Snowy owl

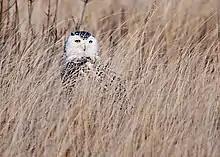
Snowy owls often seek out grassy and open habitats year around.

The snowy owl is typically found in the northern circumpolar region, where it makes its summer home north of latitude 60° north though sometimes down to 55 degrees north. However, it is a particularly nomadic bird, and because population fluctuations in its prey species can force it to relocate, it has been known to breed at more southerly latitudes. Although the total breeding range includes a little over , only about have a high probability of breeding, i.e. breeding at no more than 3–9-year intervals. Snowy owls nest in the Arctic tundra of the northernmost stretches of Alaska, Northern Canada, and the Euro-Siberian region.